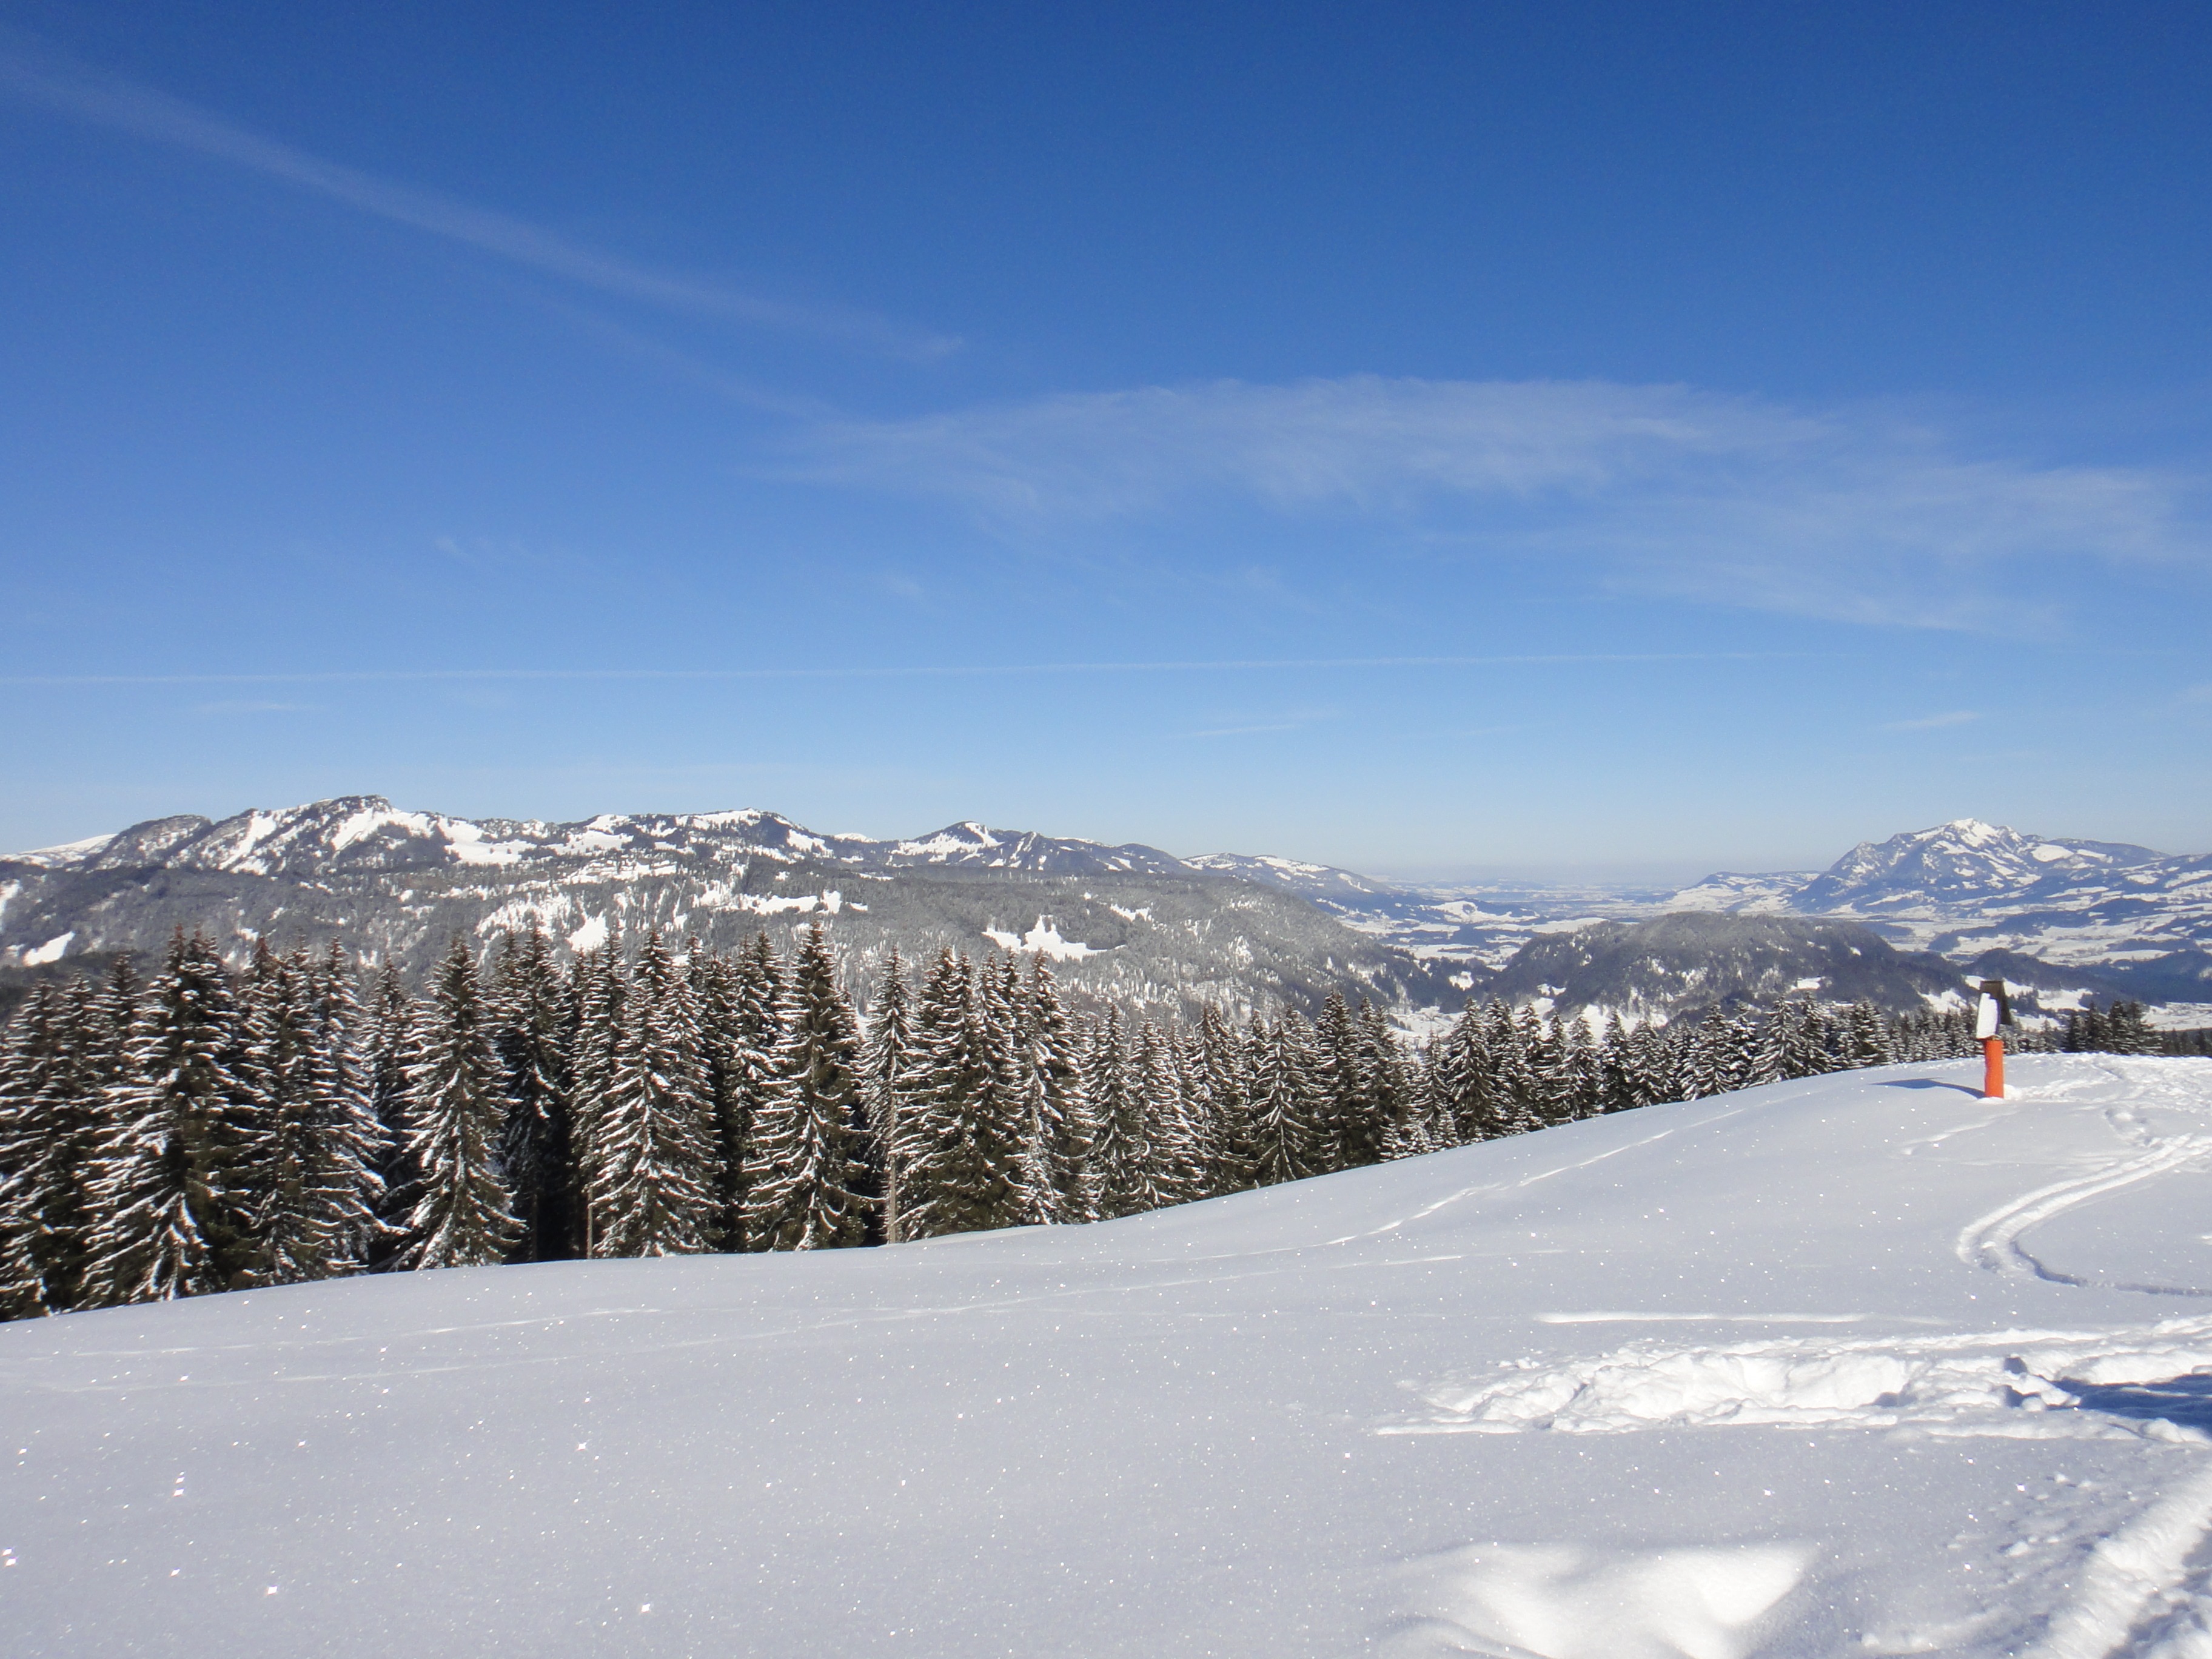
mountain, snow, winter, mountain range, weather, skiing, season, winter sport, sports, alps, ski, winter dream, wintry, piste, ski touring, nordic skiing, ski equipment, mountainous landforms